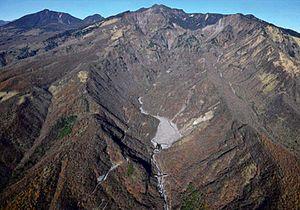
Japon
Le mont Nyohō est une montagne du Japon située à Nikkō, sur l'île de Honshū, au nord de l'agglomération de Tokyo. Ce stratovolcan culminant à 2 483 mètres d'altitude fait partie du complexe volcanique des monts Nikkō dans le parc national de Nikkō. Il émerge du sol de l'arc volcanique du Japon il y a environ 560 000 ans, lorsque débute la formation des monts Nikkō, et cesse toute activité volcanique il y a 86 000 ans. Objet de culte du shintoïsme depuis des temps immémoriaux, le volcan Nyohō devient aussi, au VIIIᵉ siècle, en lien avec le mont Nantai voisin, une montagne sacrée du bouddhisme par la volonté du moine bouddhiste Shōdō Shōnin, ascète montagnard et propagateur de l'enseignement du Bouddha dans l'ancienne province de Shimotsuke. Les religieux du sanctuaire Futarasan de Nikkō, un site historique inscrit au patrimoine mondial, l'entretiennent comme lieu de pèlerinage.